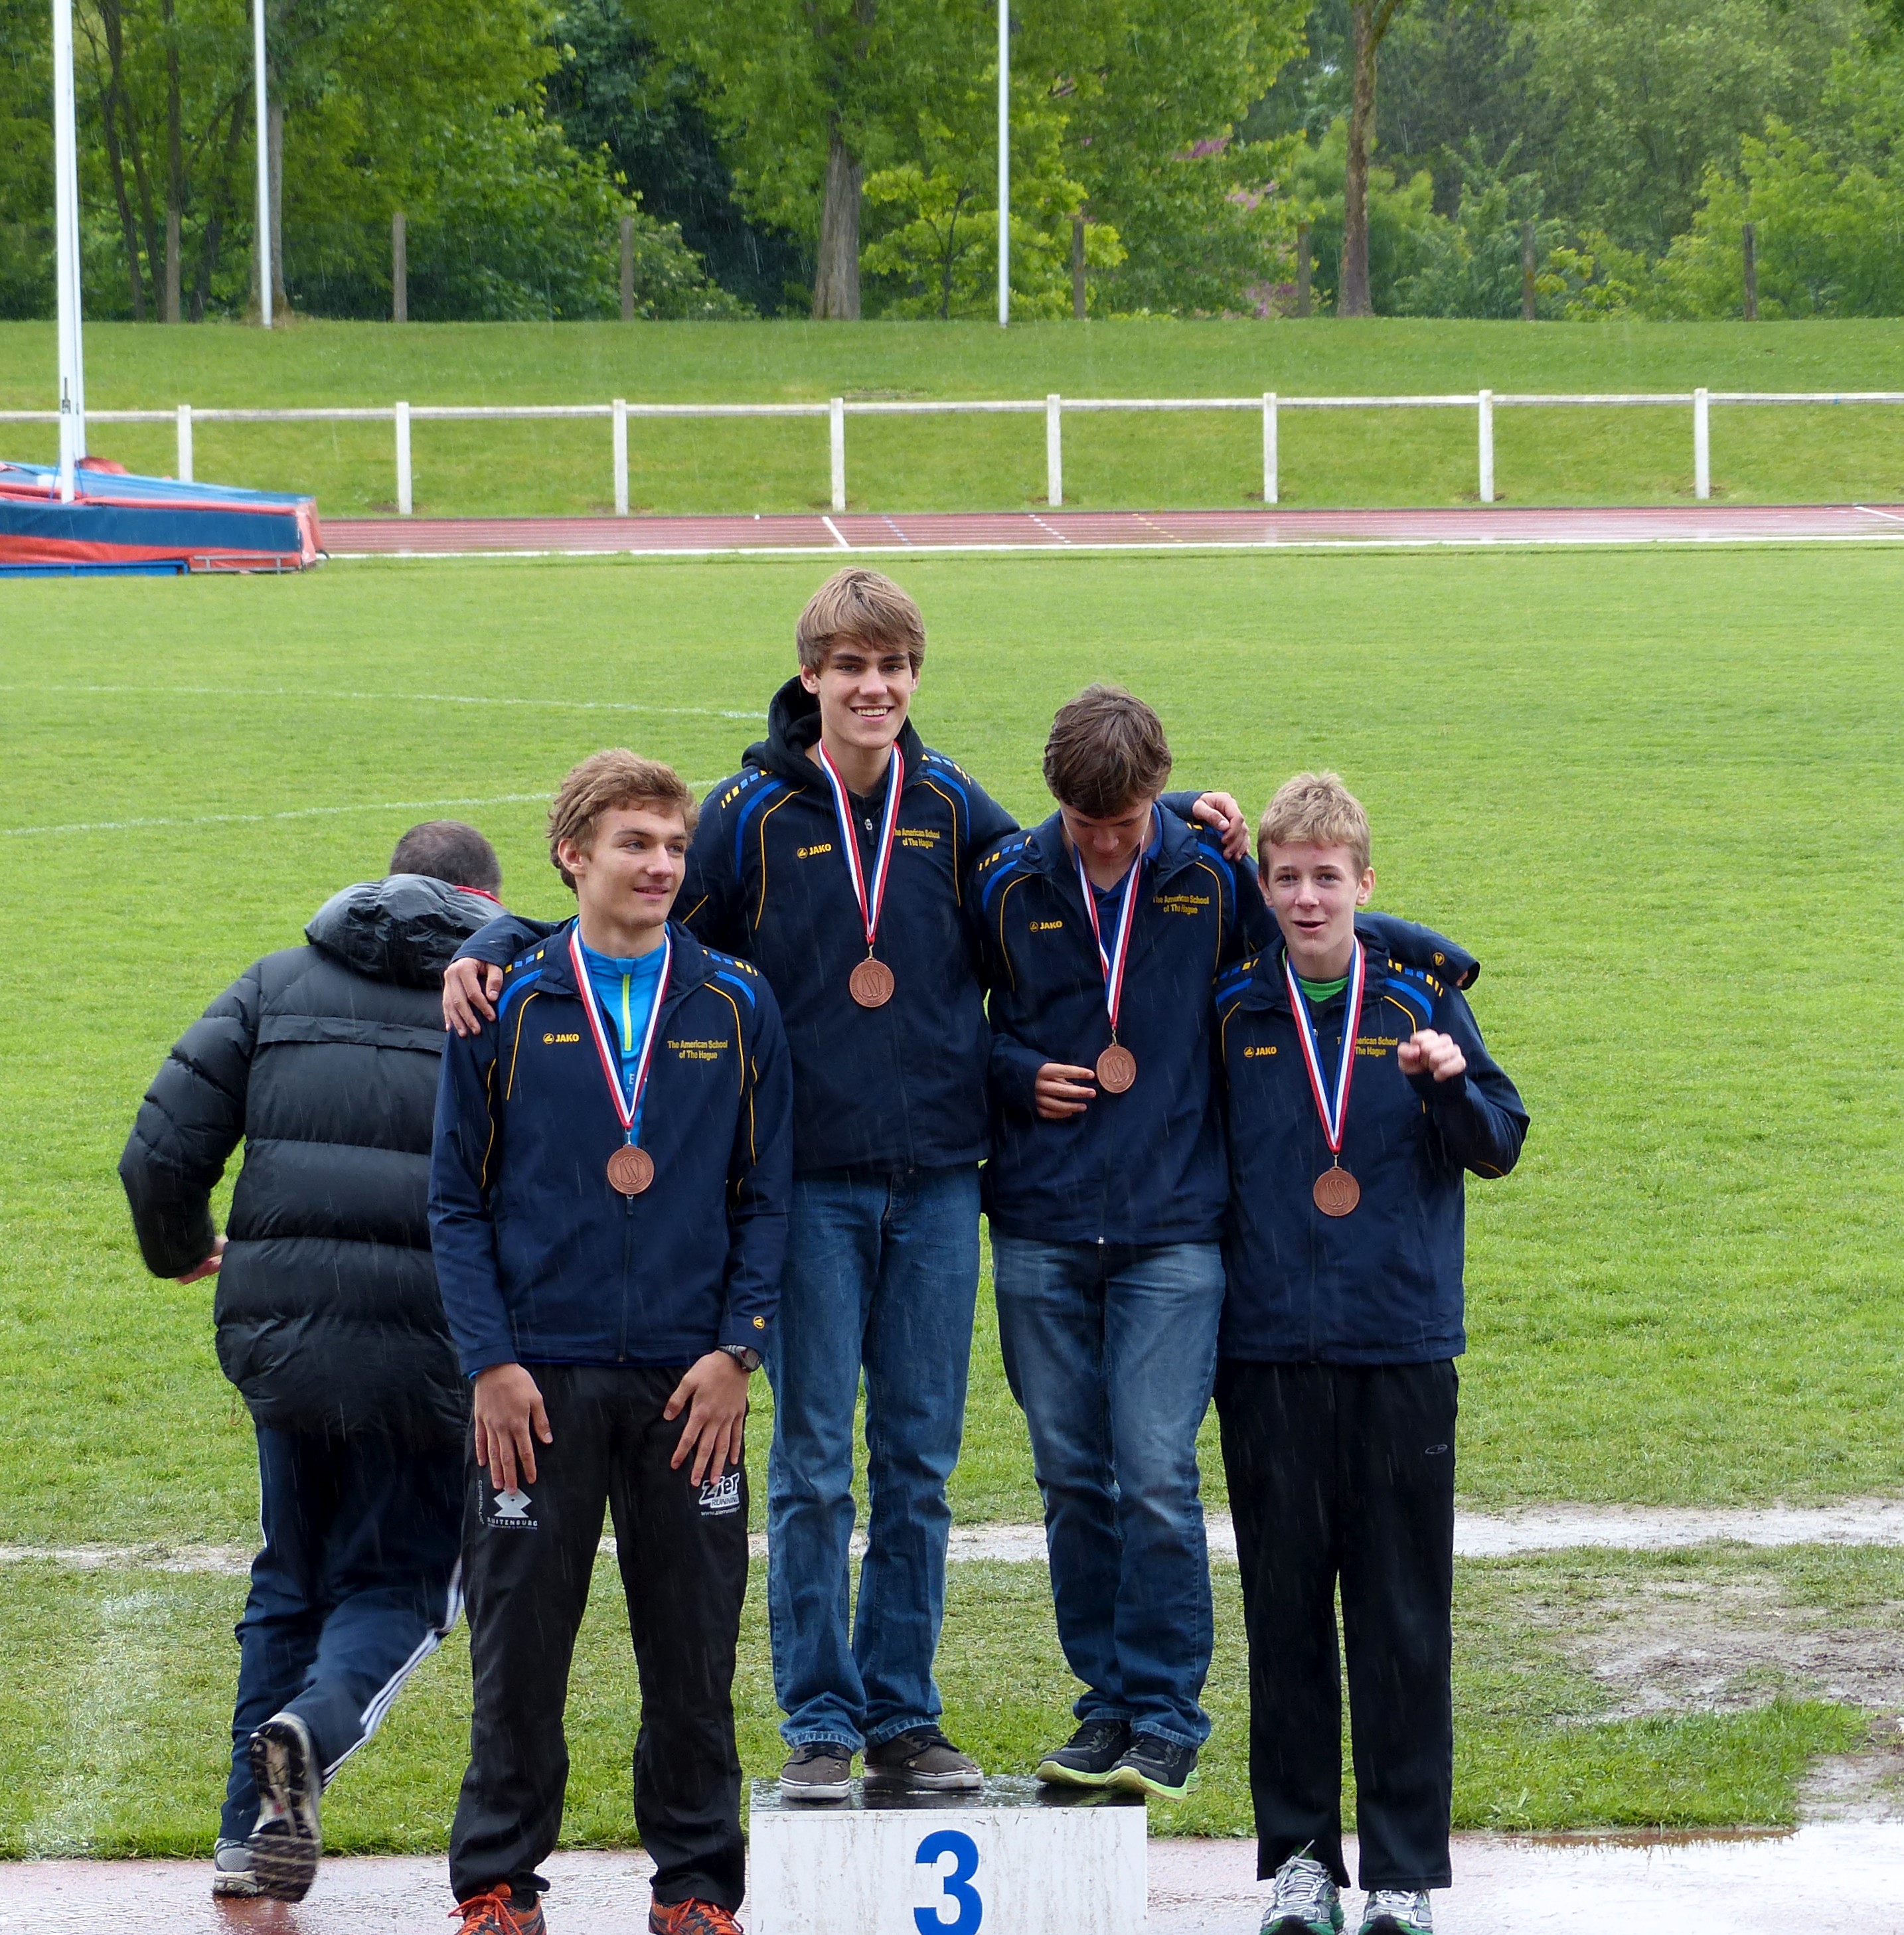
running, paris, soccer, stadium, player, 2013, team, sports, highschool, athletics, isst, tournament, trackandfield, competition event